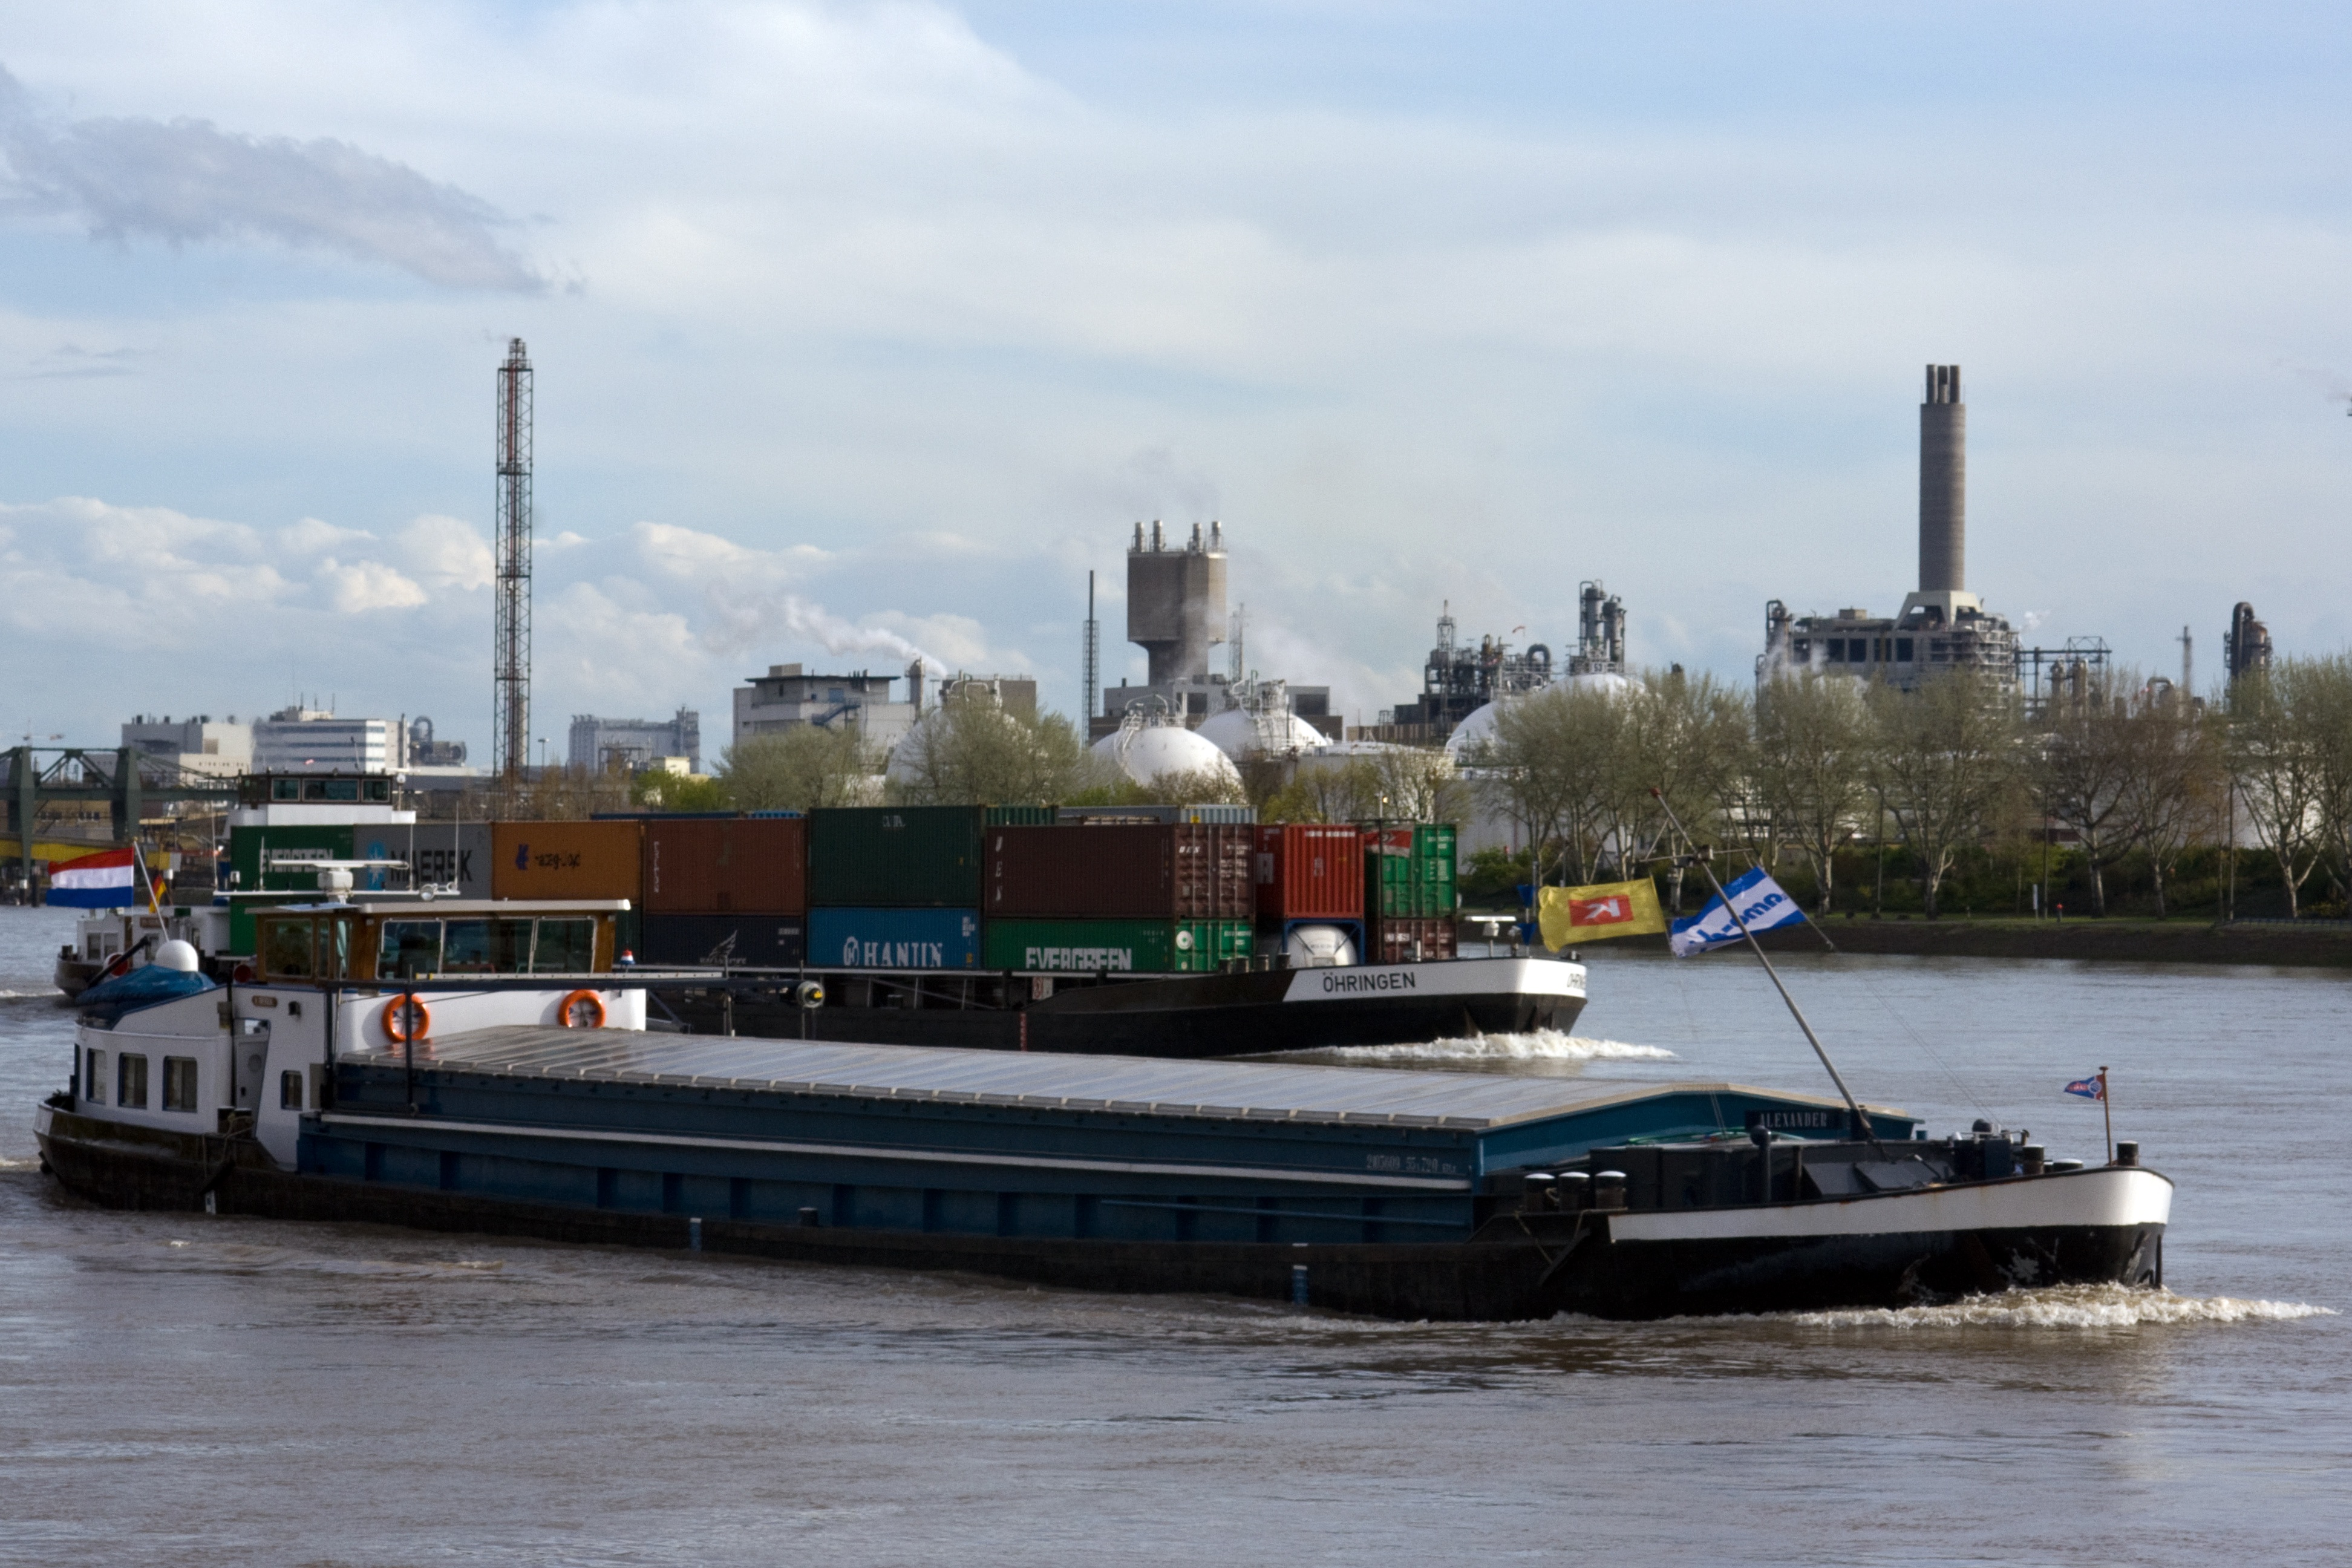
sea, boat, river, canal, ship, transport, vehicle, harbor, cargo ship, waterway, ferry, boating, germany, channel, shipping, tugboat, watercraft, rhine, barge, passenger ship, freight transport